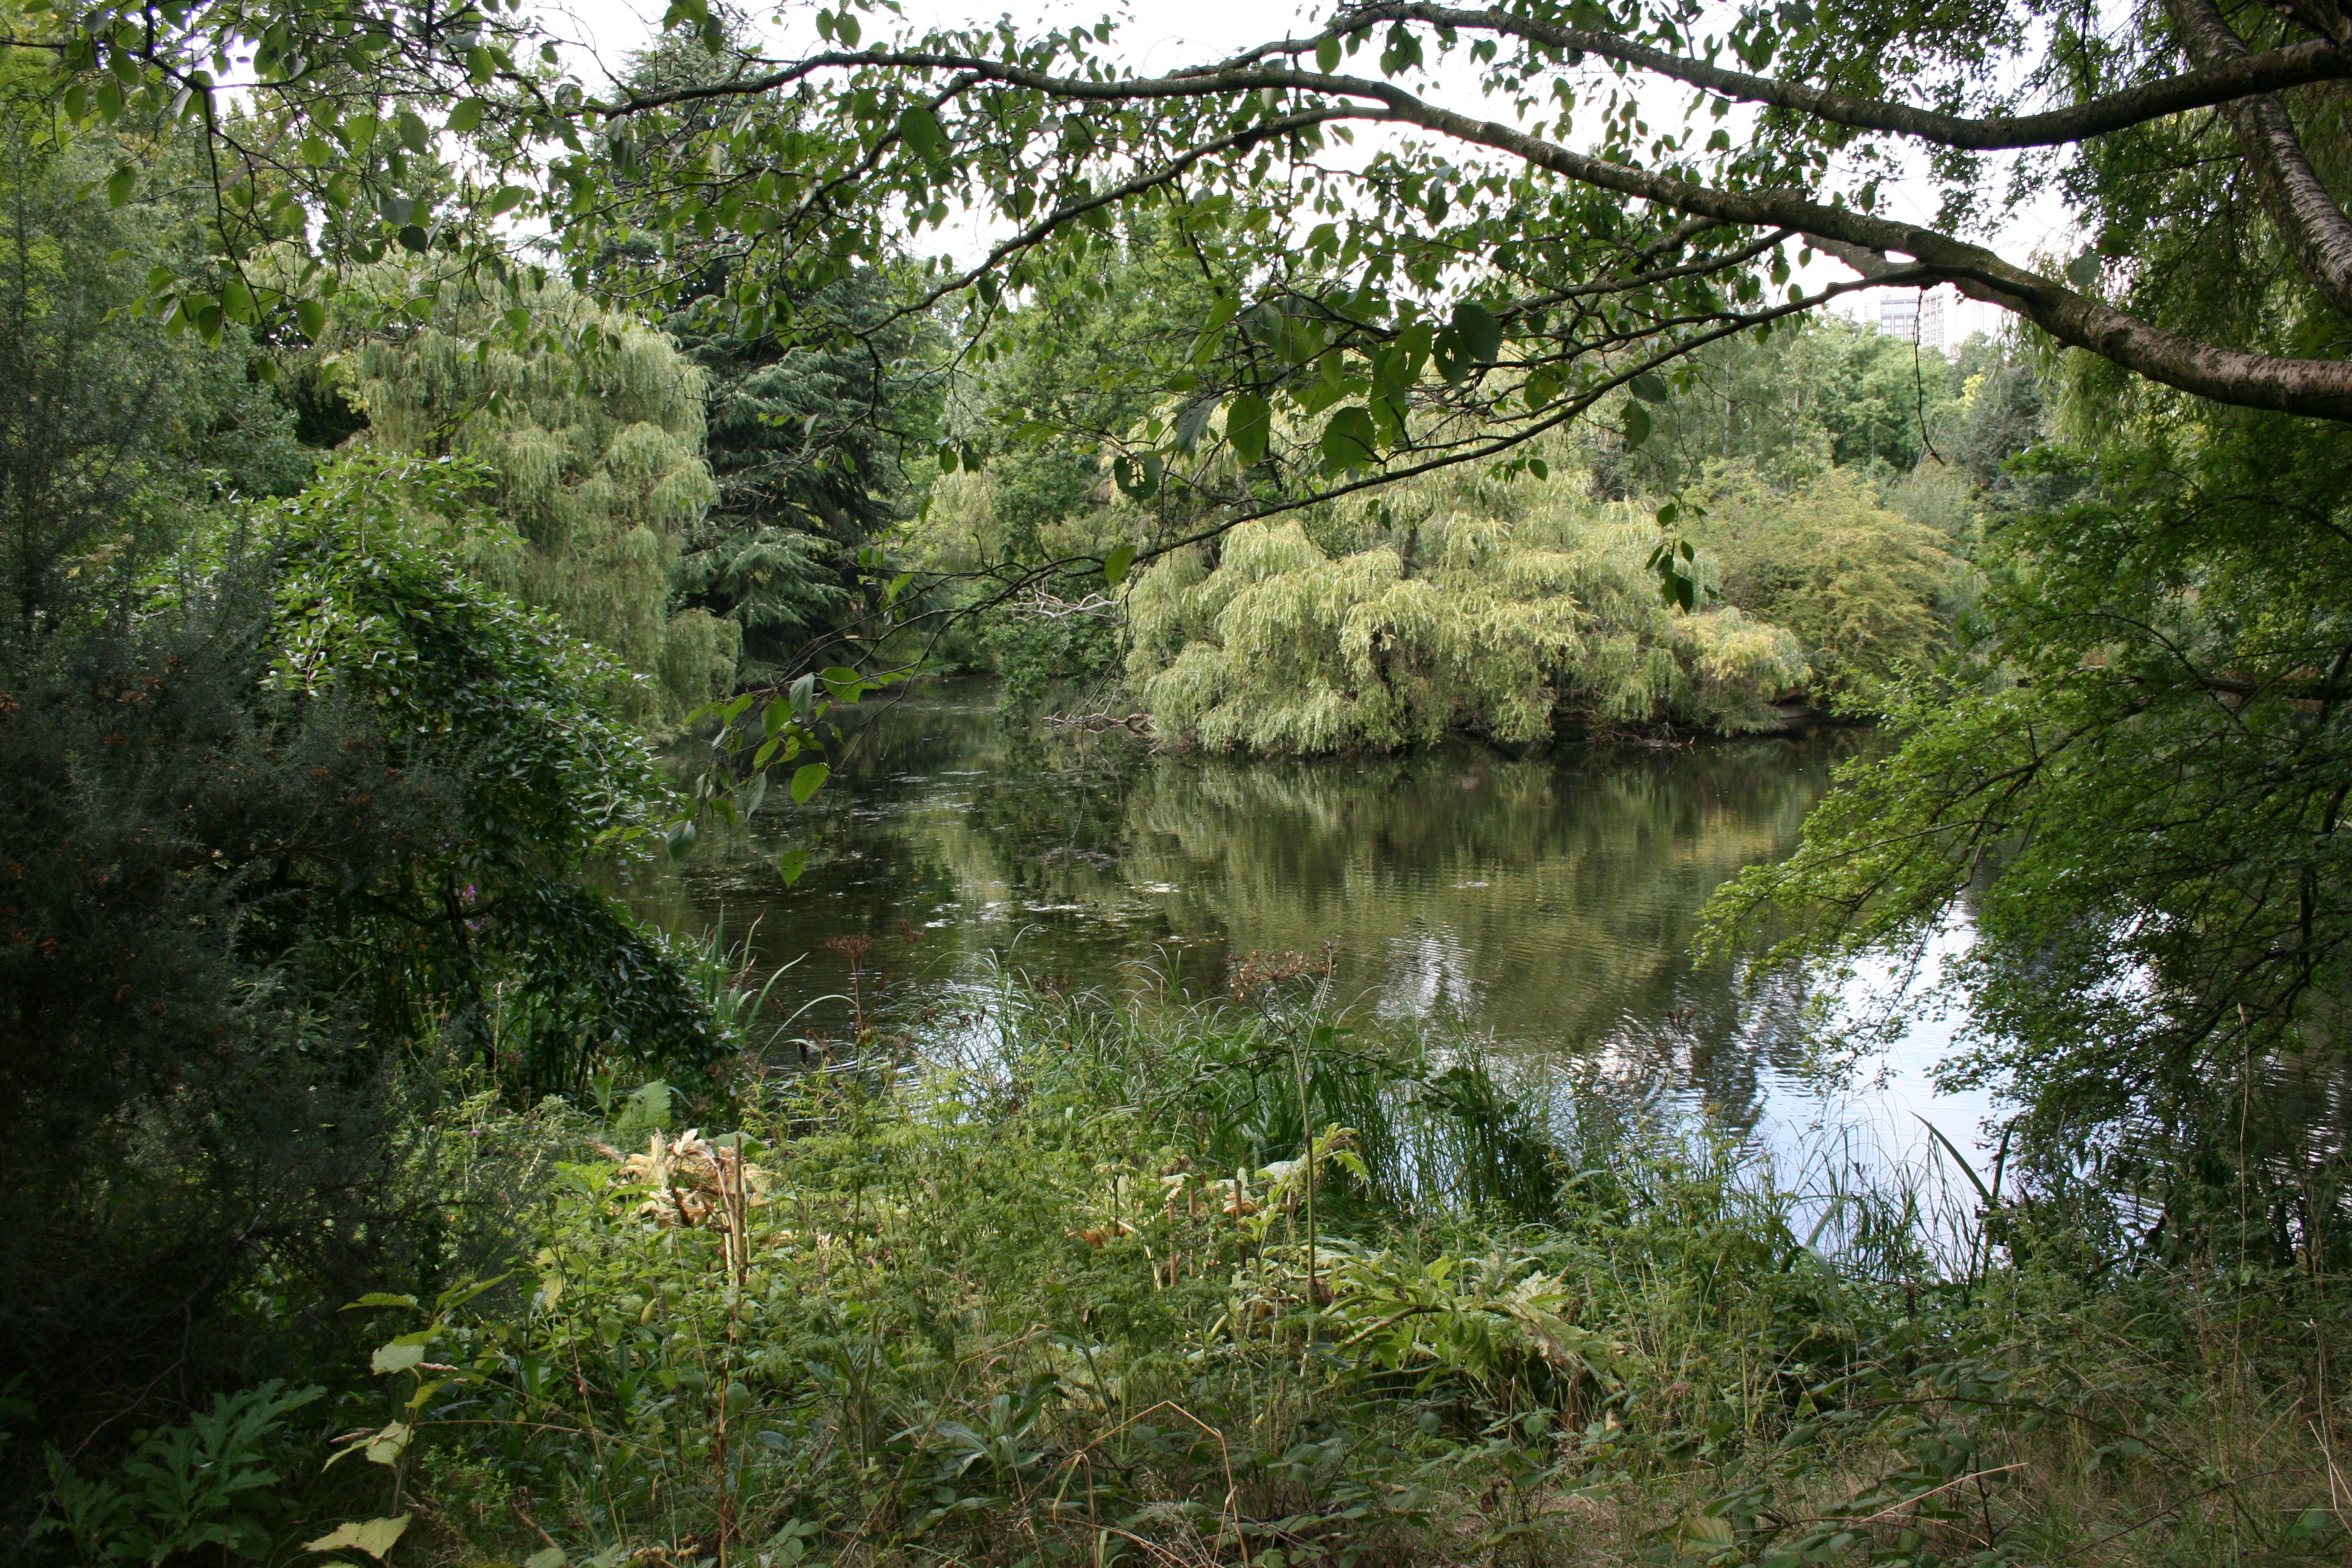
tree, forest, wilderness, flower, lake, river, pond, stream, jungle, botany, garden, waterway, body of water, vegetation, rainforest, wetland, woodland, habitat, ecosystem, nature reserve, biome, buckingham palace, natural environment, riparian forest